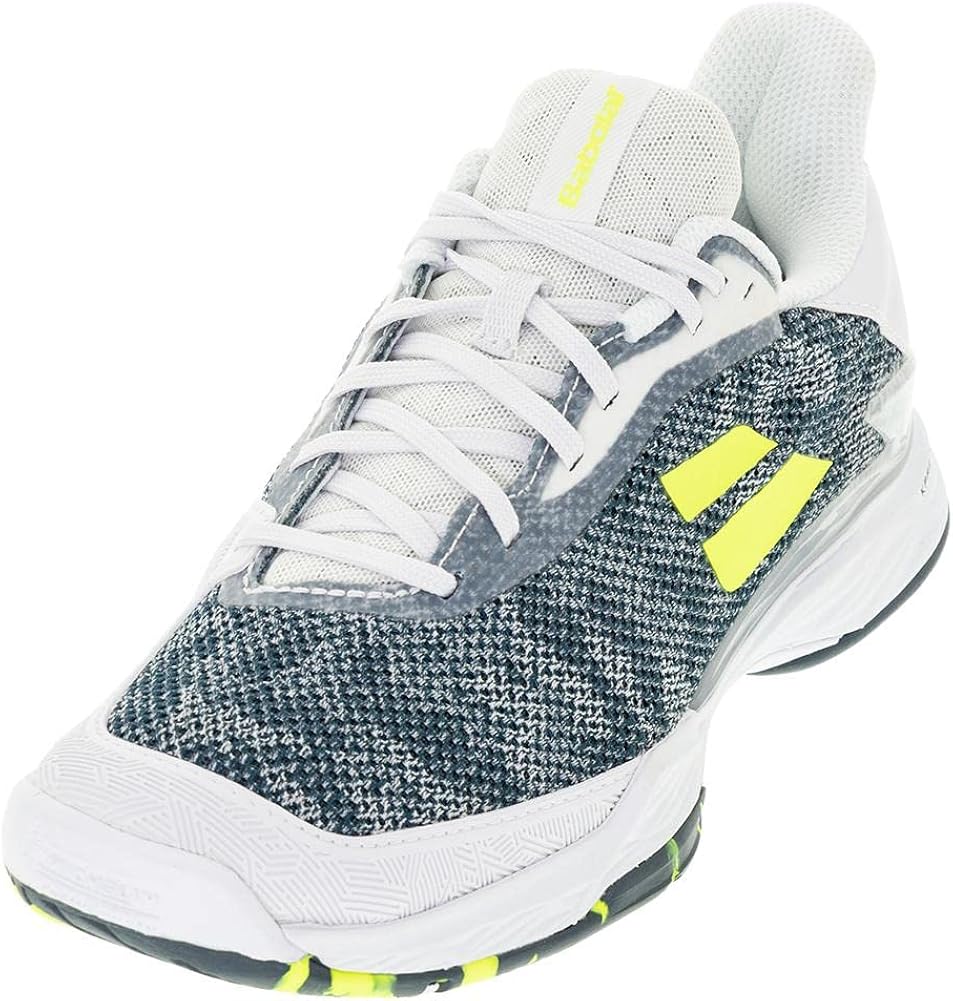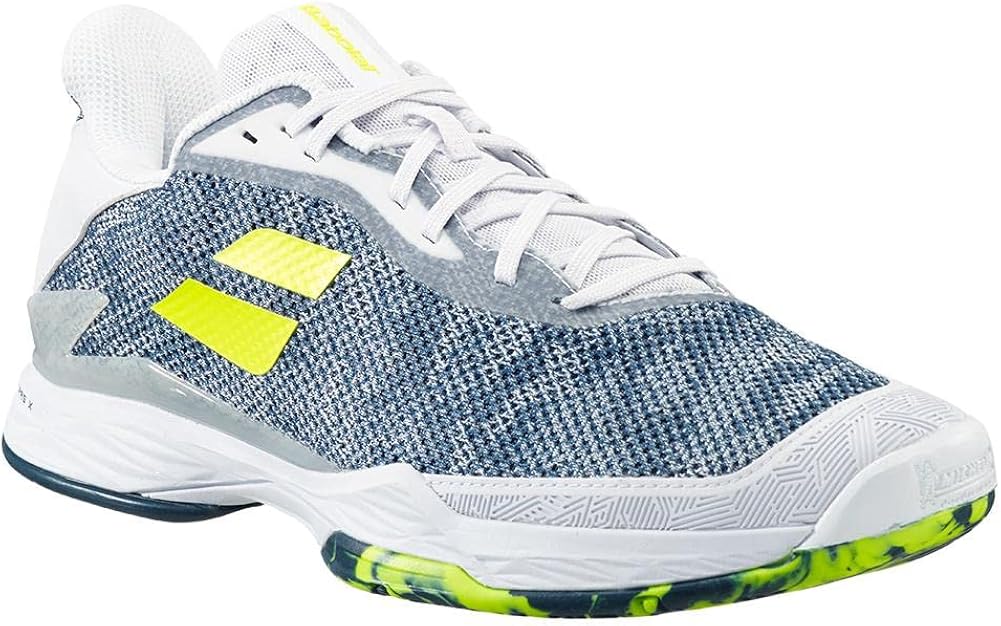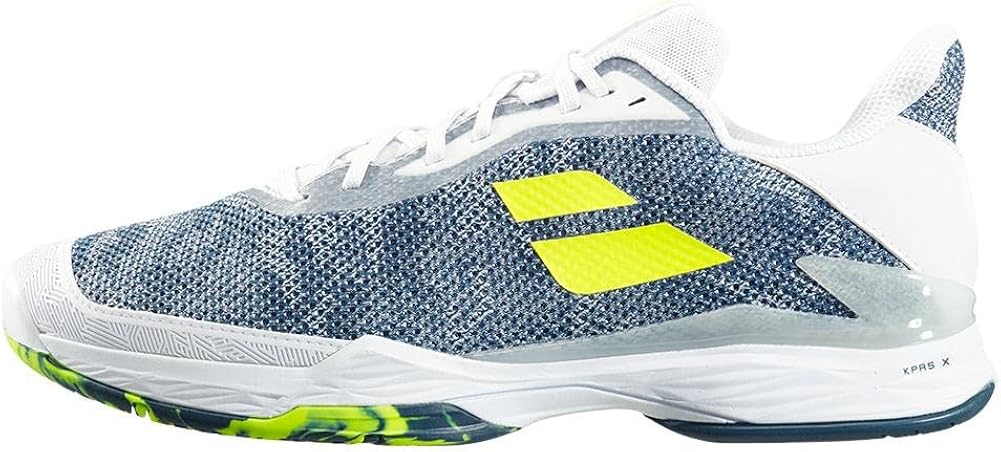
Babolat Men's Jet Tere All Court Tennis Shoes
Category: AMAZON FASHION
The Jet TERE is designed for ‘speed’ (Tere = speed in Maori). Its stylish structure and very aerated mesh will make you feel like you are flying on the court, while maintaining a good compromise between lightness, comfort and agility.
Features: Color: White Estate Blue, Gray Aero | Breathable, comfortable, flexible | Color: White x Estate Blue, Gray x Aero | All Coat